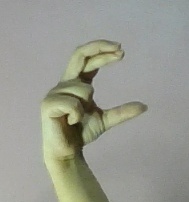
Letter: thal